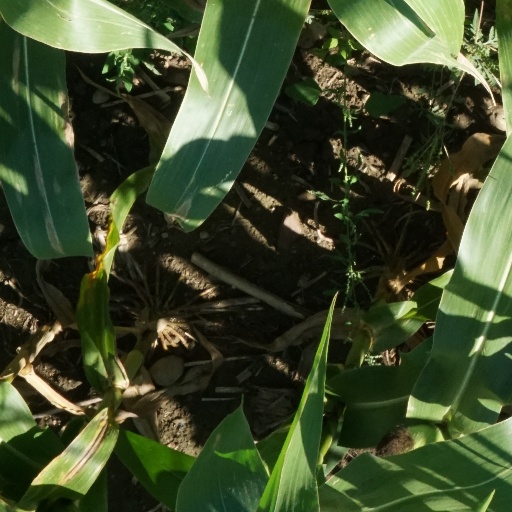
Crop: maize; corn